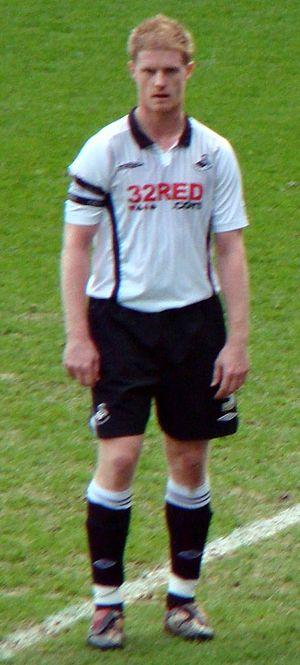
Alan Tate, né le 2 août 1982 à Easington, est un footballeur anglais qui évolue au poste de défenseur.